Zool

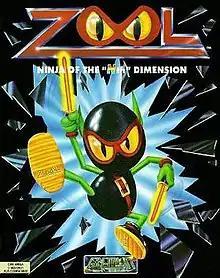
Amiga cover art

Zool: Ninja of the Nth Dimension is a platform video game developed and published by Gremlin Graphics. It was marketed as a rival to Sega's "Sonic the Hedgehog". Originally released for the Amiga home computer in October 1992, the game was subsequently ported to Sega Genesis, Super Nintendo Entertainment System, Master System, Game Boy and Game Gear, as well as other home computers. A sequel, "Zool 2", was released in 1993. A remastered version of the original game, titled "Zool Redimensioned", was developed by Sumo Digital Academy and published by